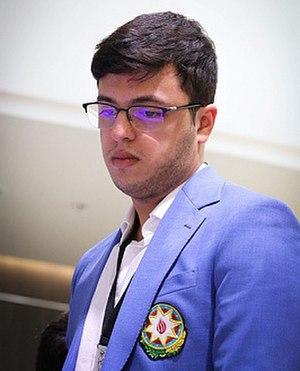
Nidjat Abassov ou Nijat Abasov est un joueur d'échecs azerbaïdjanais né le 14 mai 1995 à Bakou. Grand maître international depuis 2011, il a remporté le tournoi de Noël de Zurich en 2016, le championnat d'Azerbaïdjan d'échecs 2017 et l'open de Bakou en 2017.